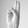
ASL letter: U